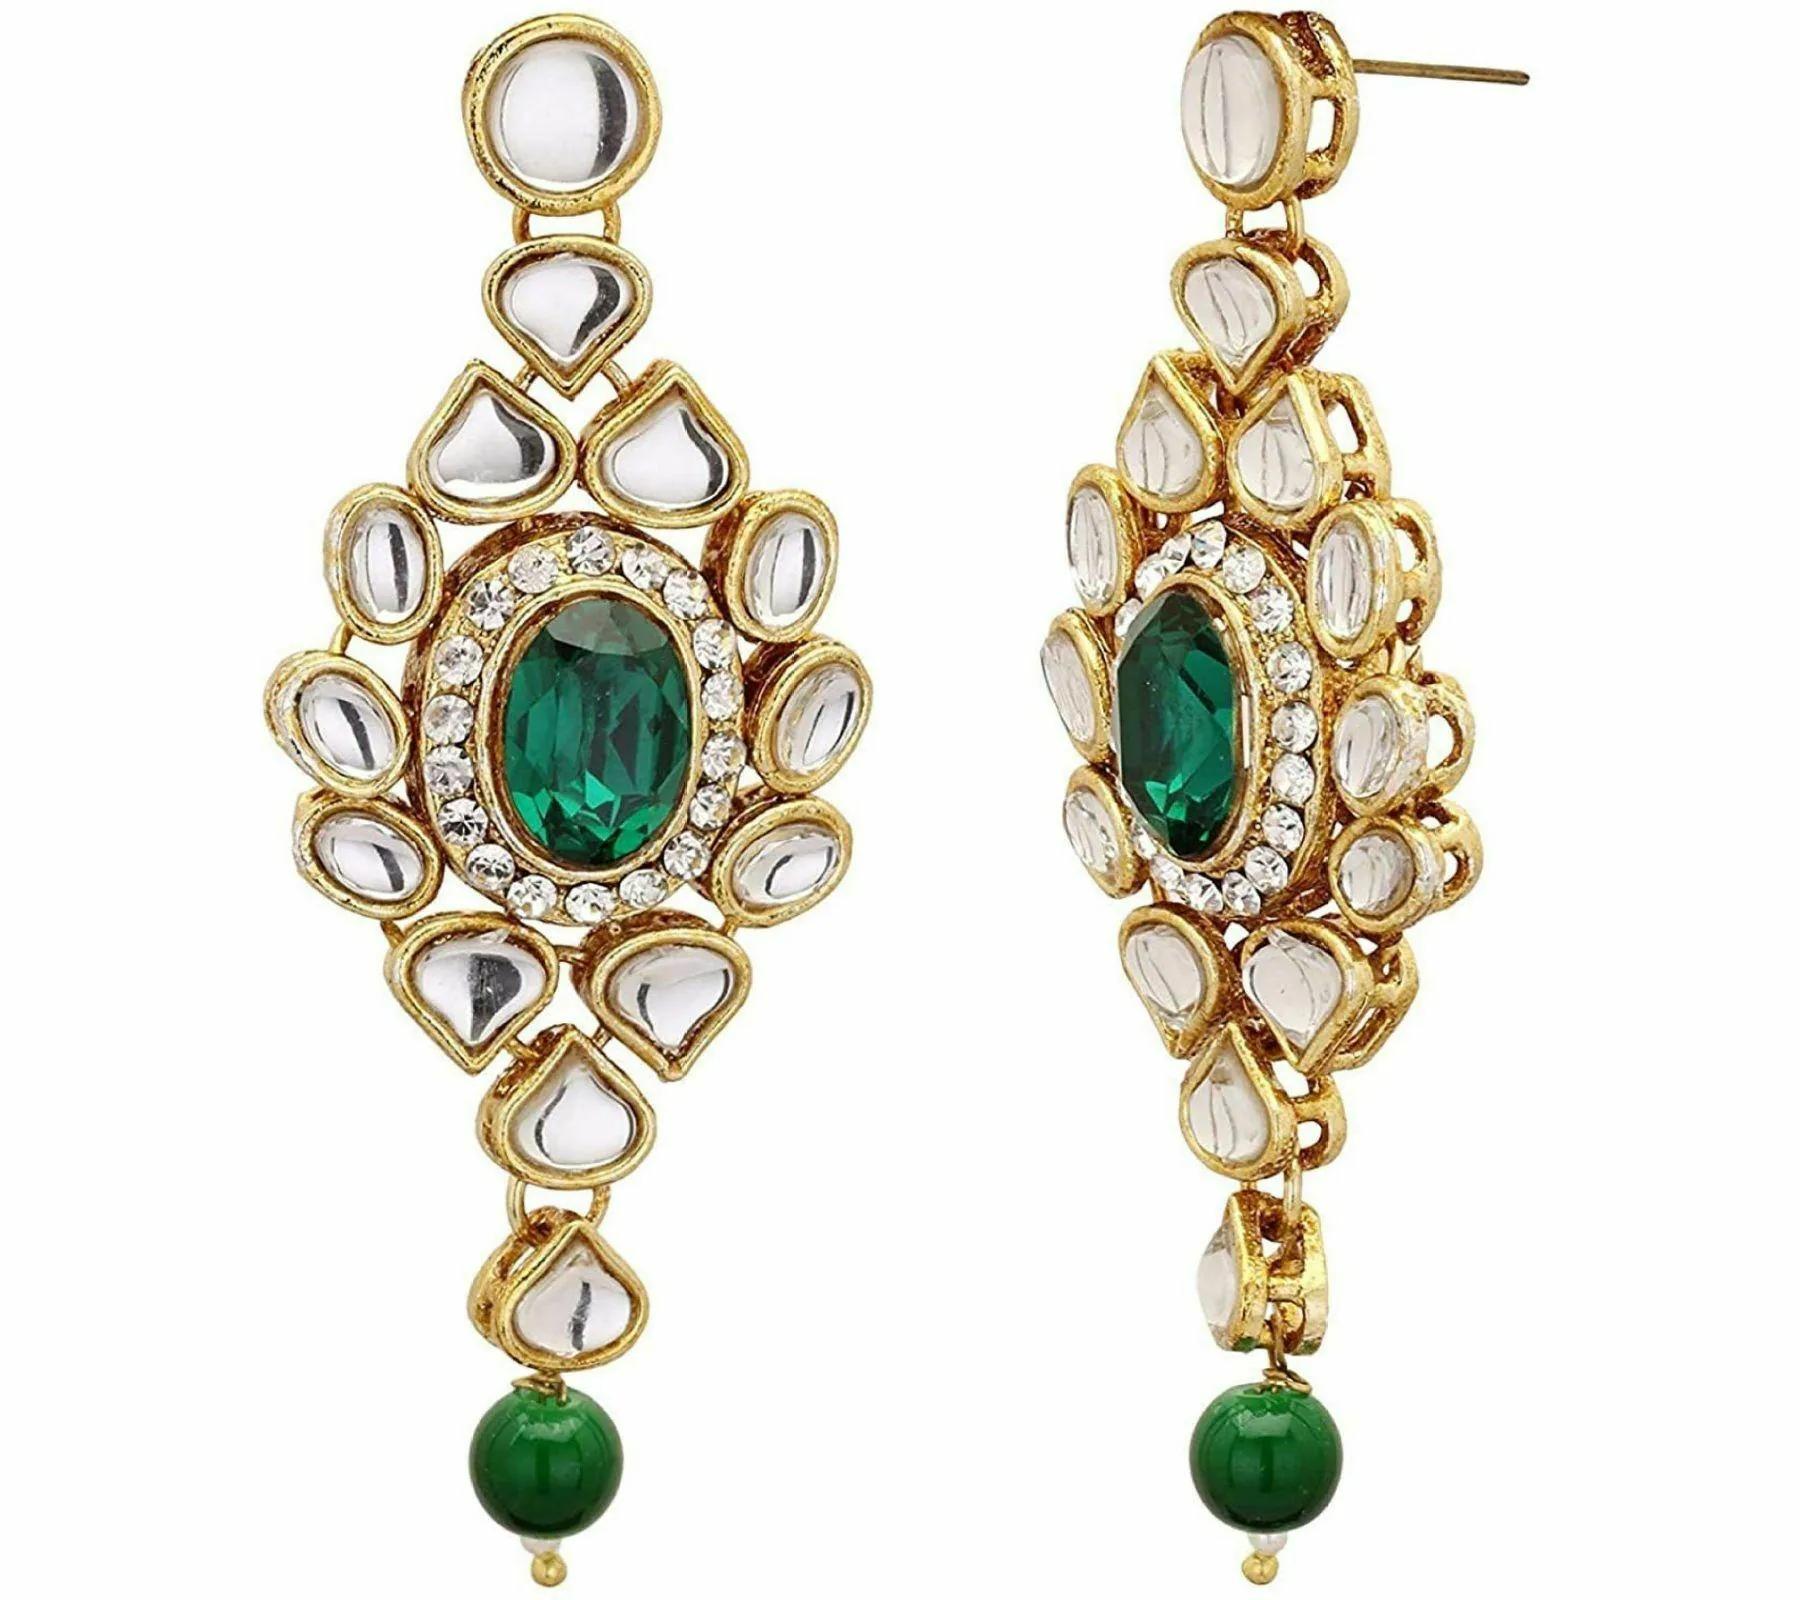
 Gyaan Jewels Handmade Metal Necklace, Earring and Maang Tikka Set Multicolor (Women, Girls) Free Size
Type: Necklaces
Brand: Gyaan Jewels
Price: Rs. 713
 Traditional kundan gold plated choker necklace set for women will complement any indian attire. Women love jewelry as it not only enhances their beauty, but also gives them the social confidence. Make your moment memorable with this range. This jewel set features a unique one of a kind traditional embellish with antic finish. Earrings are very easy to use being lightweight and has a design which makes it very comfortable.
Features: These are very easy to use being lightweight and has a design which makes it very comfortable,Superior quality and skin friendly,Made from premium quality material this product assures to remain in its original glory even after years of usage,Perfect gift ideal valentine, birthday, anniversary gift your loved ones
Included: 1 SET OF JEWELLERY